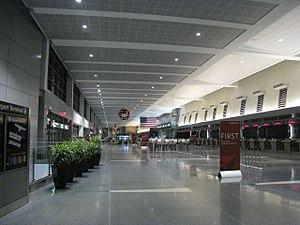
L’aéroport international Logan de Boston, est un aéroport américain desservant la ville de Boston dans l'État du Massachusetts. En 2011, il était le 19ᵉ aéroport des États-Unis et 48ᵉ mondial, ayant transporté 28 866 313 passagers pour 55 compagnies aériennes.